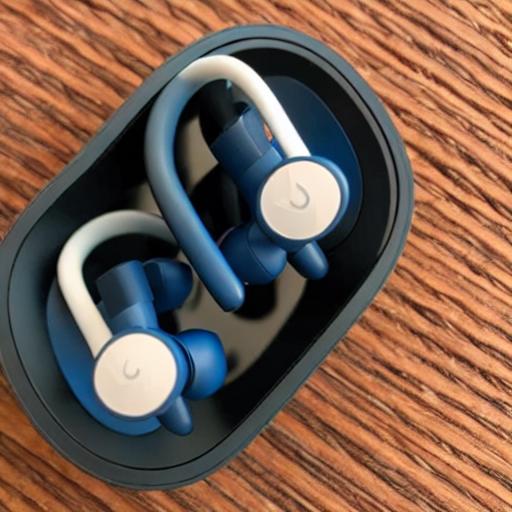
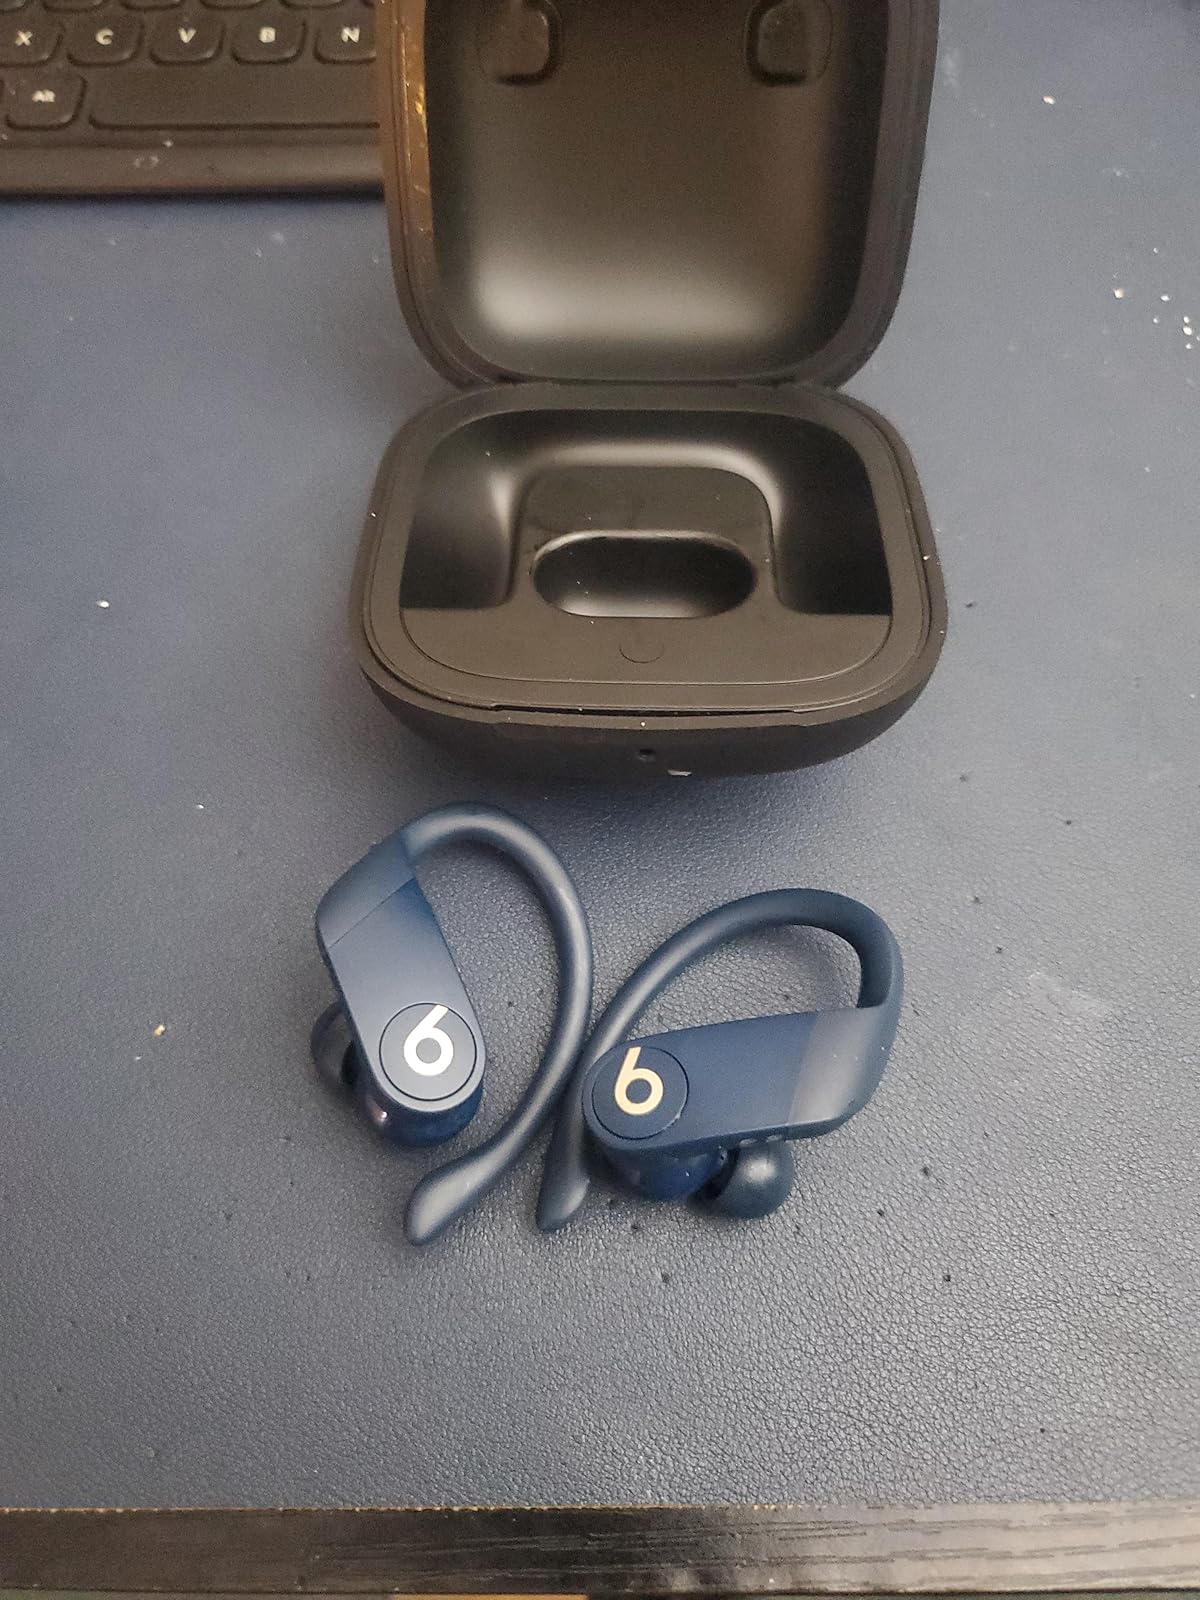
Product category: earbuds
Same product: no